Baby Face (film)

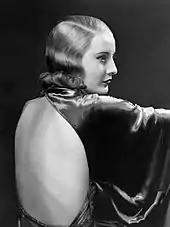
Stanwyck in "Baby Face".

This film was Warner Bros.' answer to MGM's "Red-Headed Woman" (1932) starring Jean Harlow, another pre-Code Hollywood film with a similar theme. Production head Darryl F. Zanuck wrote the treatment for the film and sold it to Warner Bros. for a dollar. The Great Depression was having a devastating effect on the film industry at the time, and many studio personnel were voluntarily taking salary cuts to help. Zanuck did not need the money because he was drawing a weekly salary of $3,500. He later left Warner Bros. and became the head of production at 20th Century Fox.